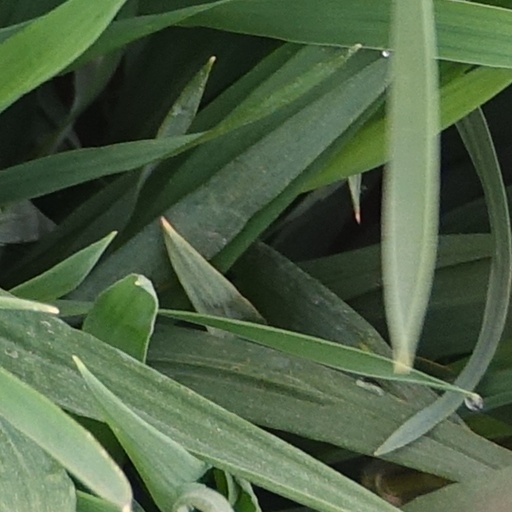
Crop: wheat